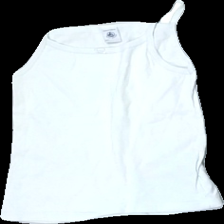
View: front
Type: Top
Category: Children
Brand: Not in the list
Brand text on label: Petit bateau
Colors: Green
Material: 100% cotton
Cut: Regular
Size: 128
Season: Summer
Stains: Minor
Smell: Minor
Price range: <50
Recommended usage: Export